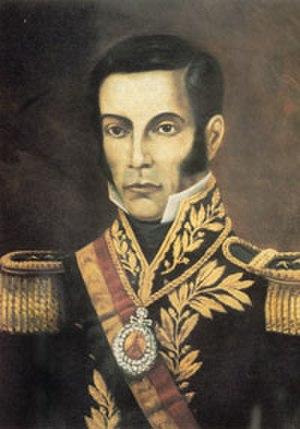
Le vice-président de l'État plurinational de Bolivie ou vice-président de la Bolivie, est la deuxième position politique d'importance en Bolivie. Le vice-président remplace le président en son absence définitive ou tout autre empêchement et il est également président de l'Assemblée législative.
José Miguel de Velasco Franco, né le 29 septembre 1795 à Santa Cruz de la Sierra où il est mort le 13 octobre 1859, est un homme d'État et militaire qui fut à différentes reprises président de la Bolivie.